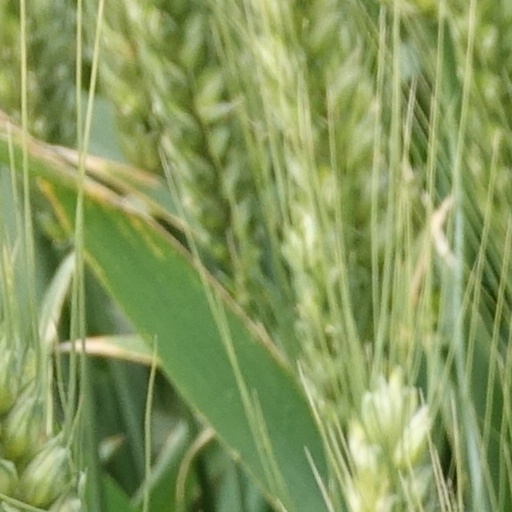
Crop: wheat